Hayward, California

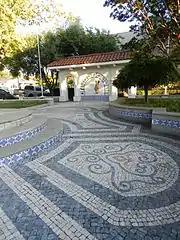
Julio J. Bras Portuguese Centennial Park

Hayward is served by Interstate 880 (also known as the Nimitz Freeway), Interstate 580 with a major intersection near downtown connecting State Route 238 and Interstate 238, State Route 92 (Jackson Street) and State Route 238 (Mission Boulevard/Foothill Boulevard). State Route 92 continues west as the San Mateo–Hayward Bridge. The intersection of 880 and 92 was reconstructed over a four-year period, with completion of the project in October 2011. Mission Boulevard has been long known for chronic traffic congestion. Past proposals to convert Mission Boulevard to a freeway or build a 238 bypass have been controversial. One proposal, to build a freeway parallel to Mission Boulevard, extending a freeway south from 580 where it turns east towards Castro Valley, and connecting to Industrial Boulevard, had land purchased, but was cancelled in 2004 after years of debate. The land is now scheduled for sale and zoning.